Central Bank of Kosovo

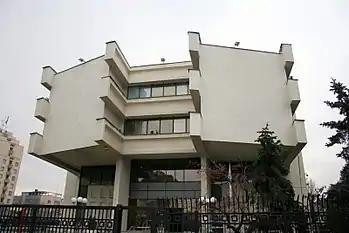
Headquarters of the Central Bank of Kosovo, Pristina.

The following are the objectives of the Central Bank of Kosovo, as listed in "Objectives," Article 7, Chapter III of the "Law No. 03/L-209"